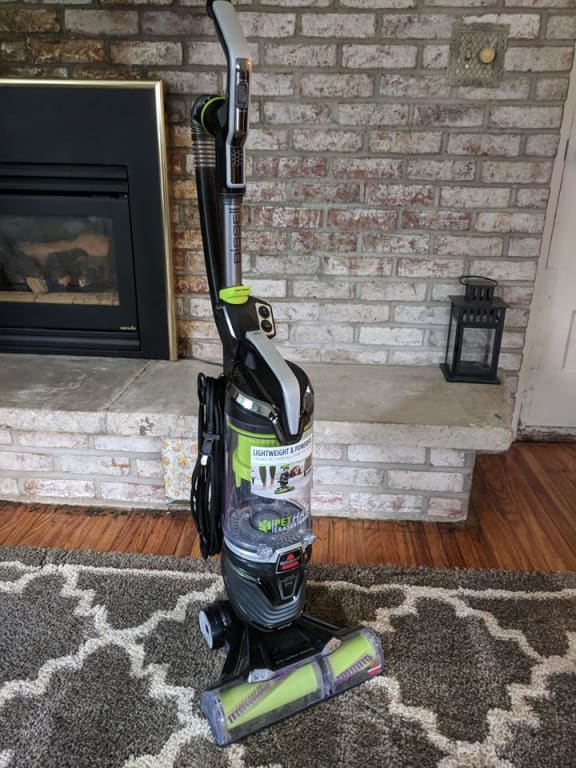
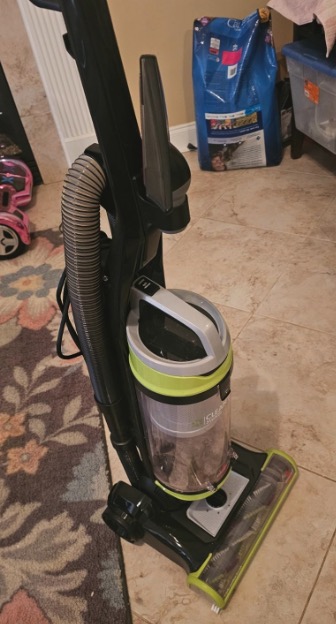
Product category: items_vacuum
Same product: no